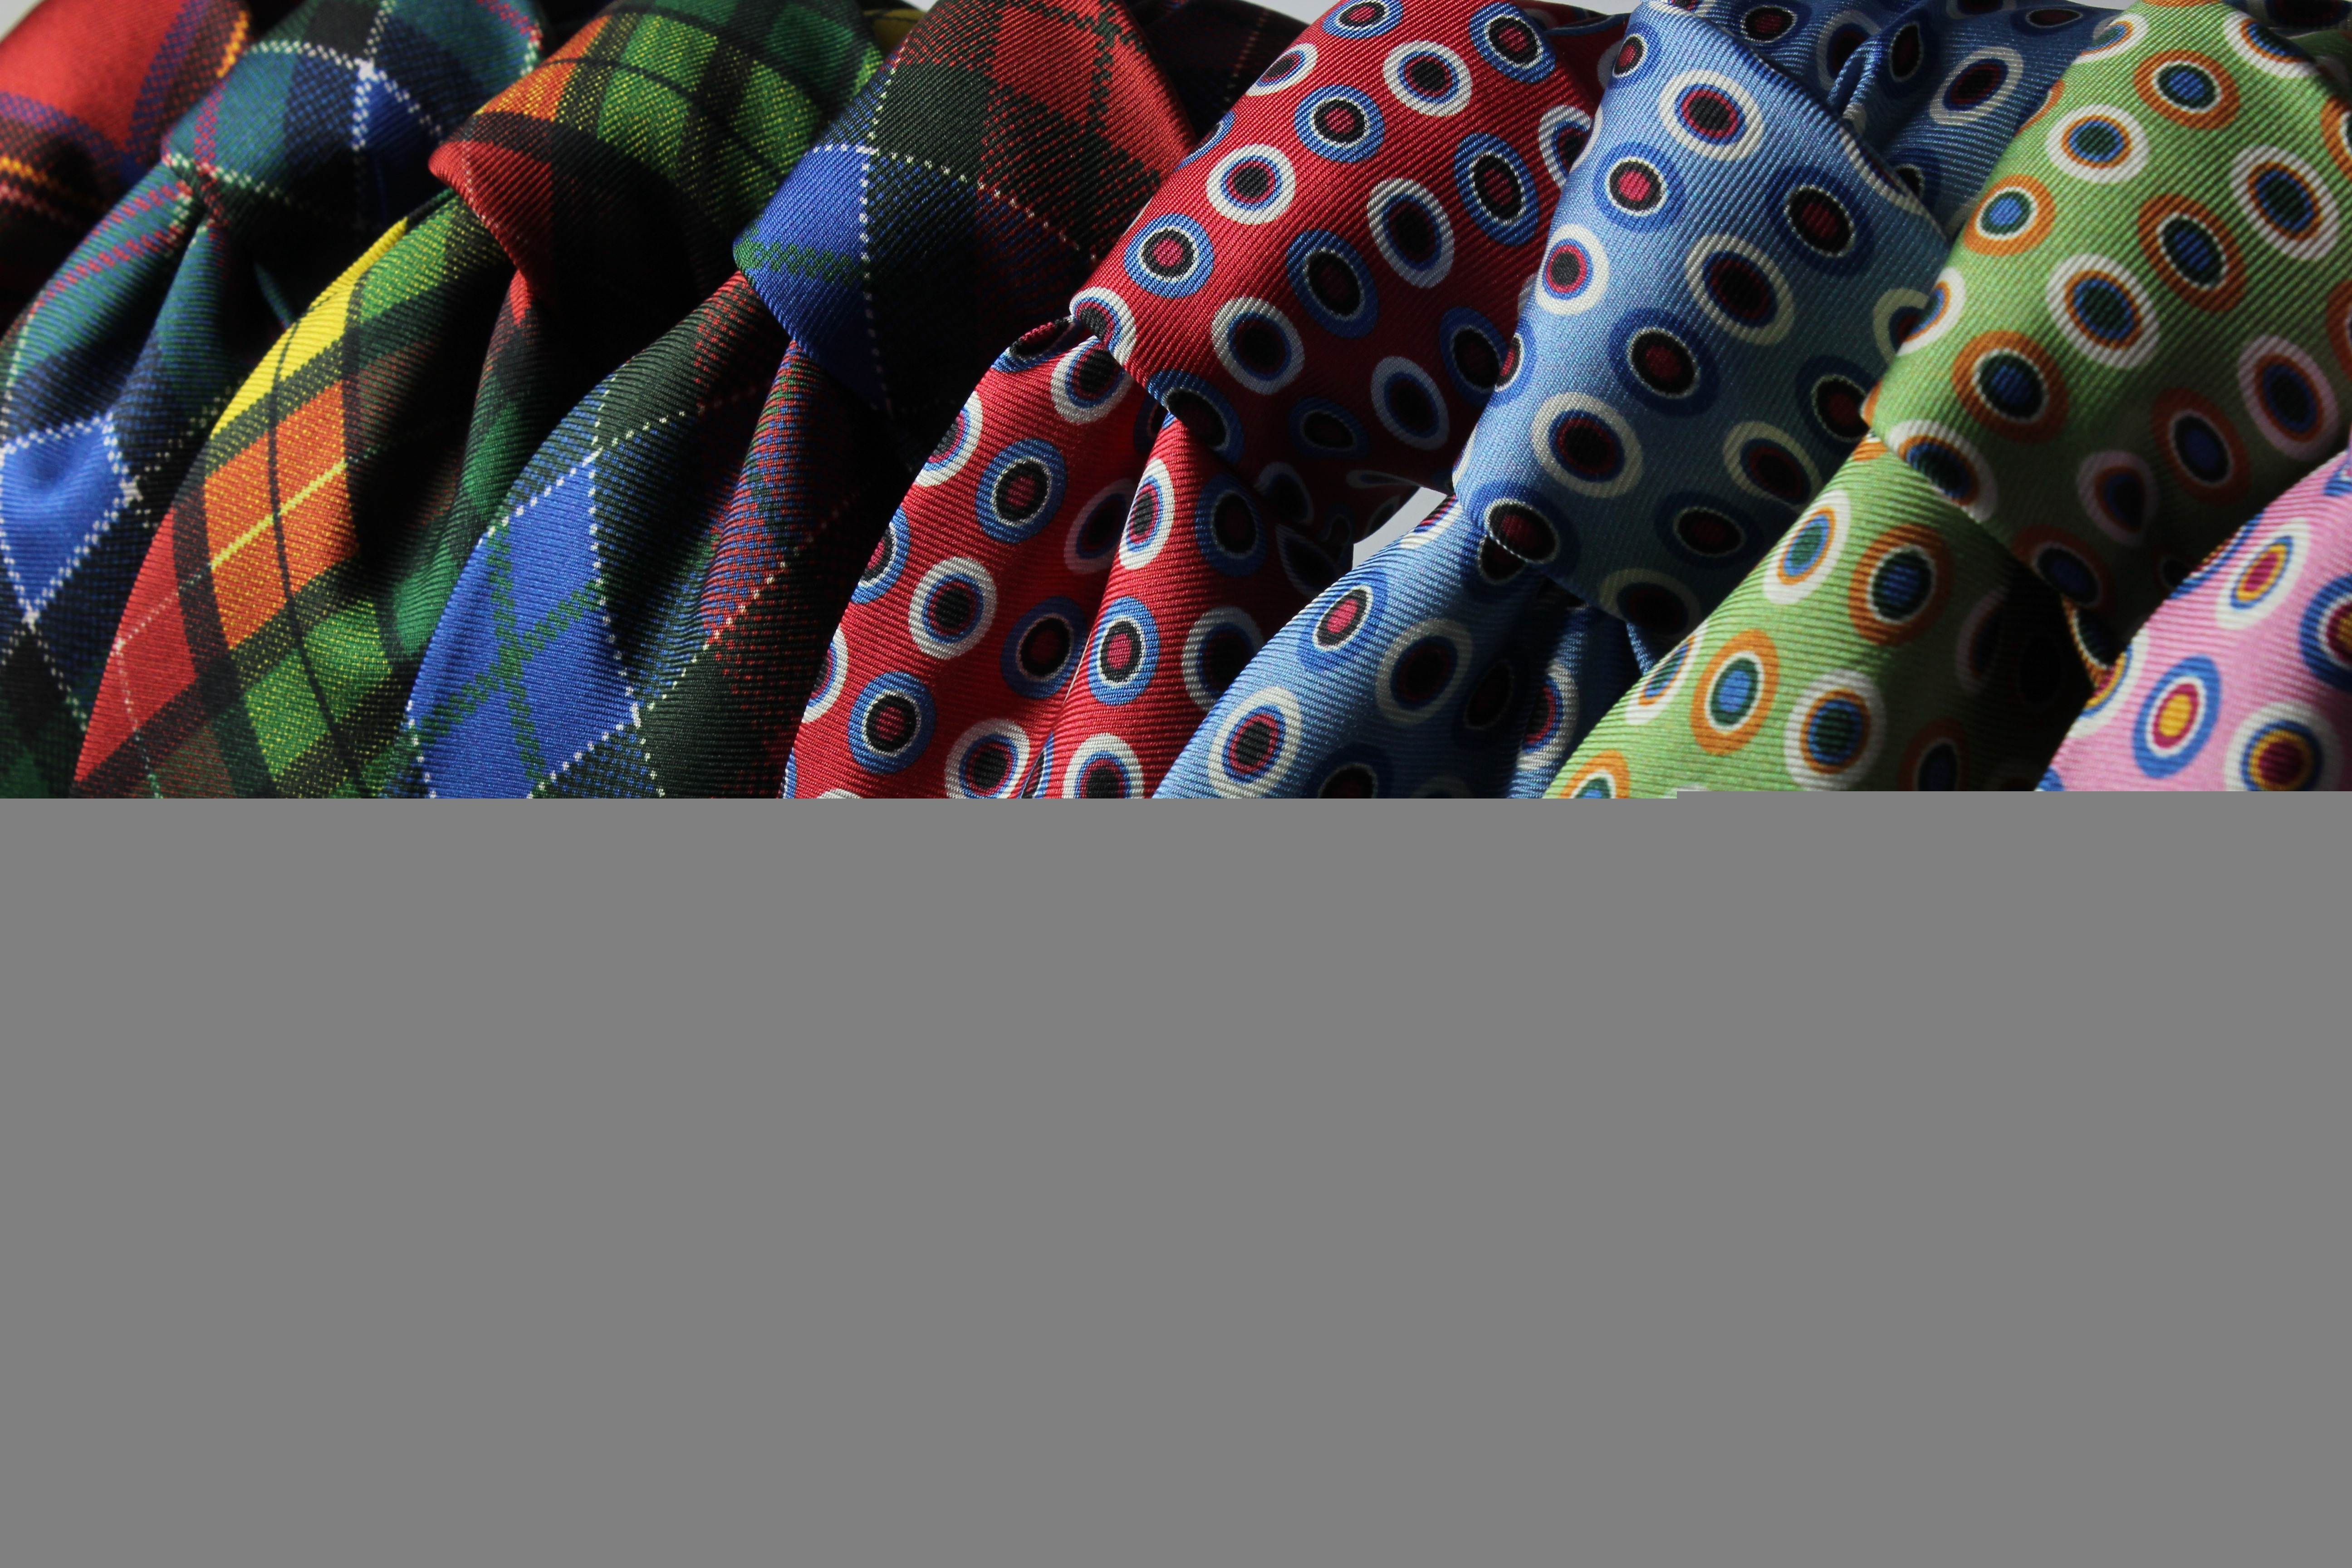
pattern, color, fashion, clothing, art, design, elegant, ties, men's, fashion accessory, neckties, cravats